Whenuakite

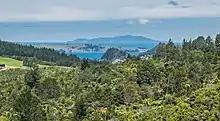
View from Whenuakite Kiwi Zone Viewpoint , about 9 km southeast of Whenuakite

Mercury Bay South had a population of 1,437 in the 2023 New Zealand census, an increase of 213 people (17.4%) since the 2018 census, and an increase of 345 people (31.6%) since the 2013 census. There were 708 males and 726 females in 567 dwellings. 1.9% of people identified as LGBTIQ+. The median age was 49.2 years (compared with 38.1 years nationally). There were 231 people (16.1%) aged under 15 years, 186 (12.9%) aged 15 to 29, 663 (46.1%) aged 30 to 64, and 360 (25.1%) aged 65 or older.